Frederick II Eugene, Duke of Württemberg

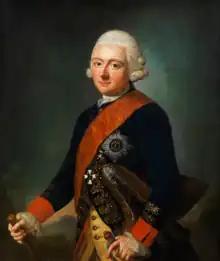
Portrait by Antoine Pesne

Friedrich Eugen, Duke of Württemberg (21 January 1732 – 23 December 1797) was the fourth son of Karl Alexander, Duke of Württemberg, and Princess Maria Augusta of Thurn and Taxis. He was born in Stuttgart. From 1795 until 1797, he was Duke of Württemberg.